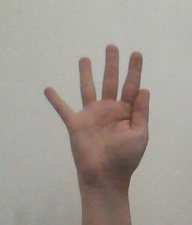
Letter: sheen